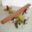
Label: airplane